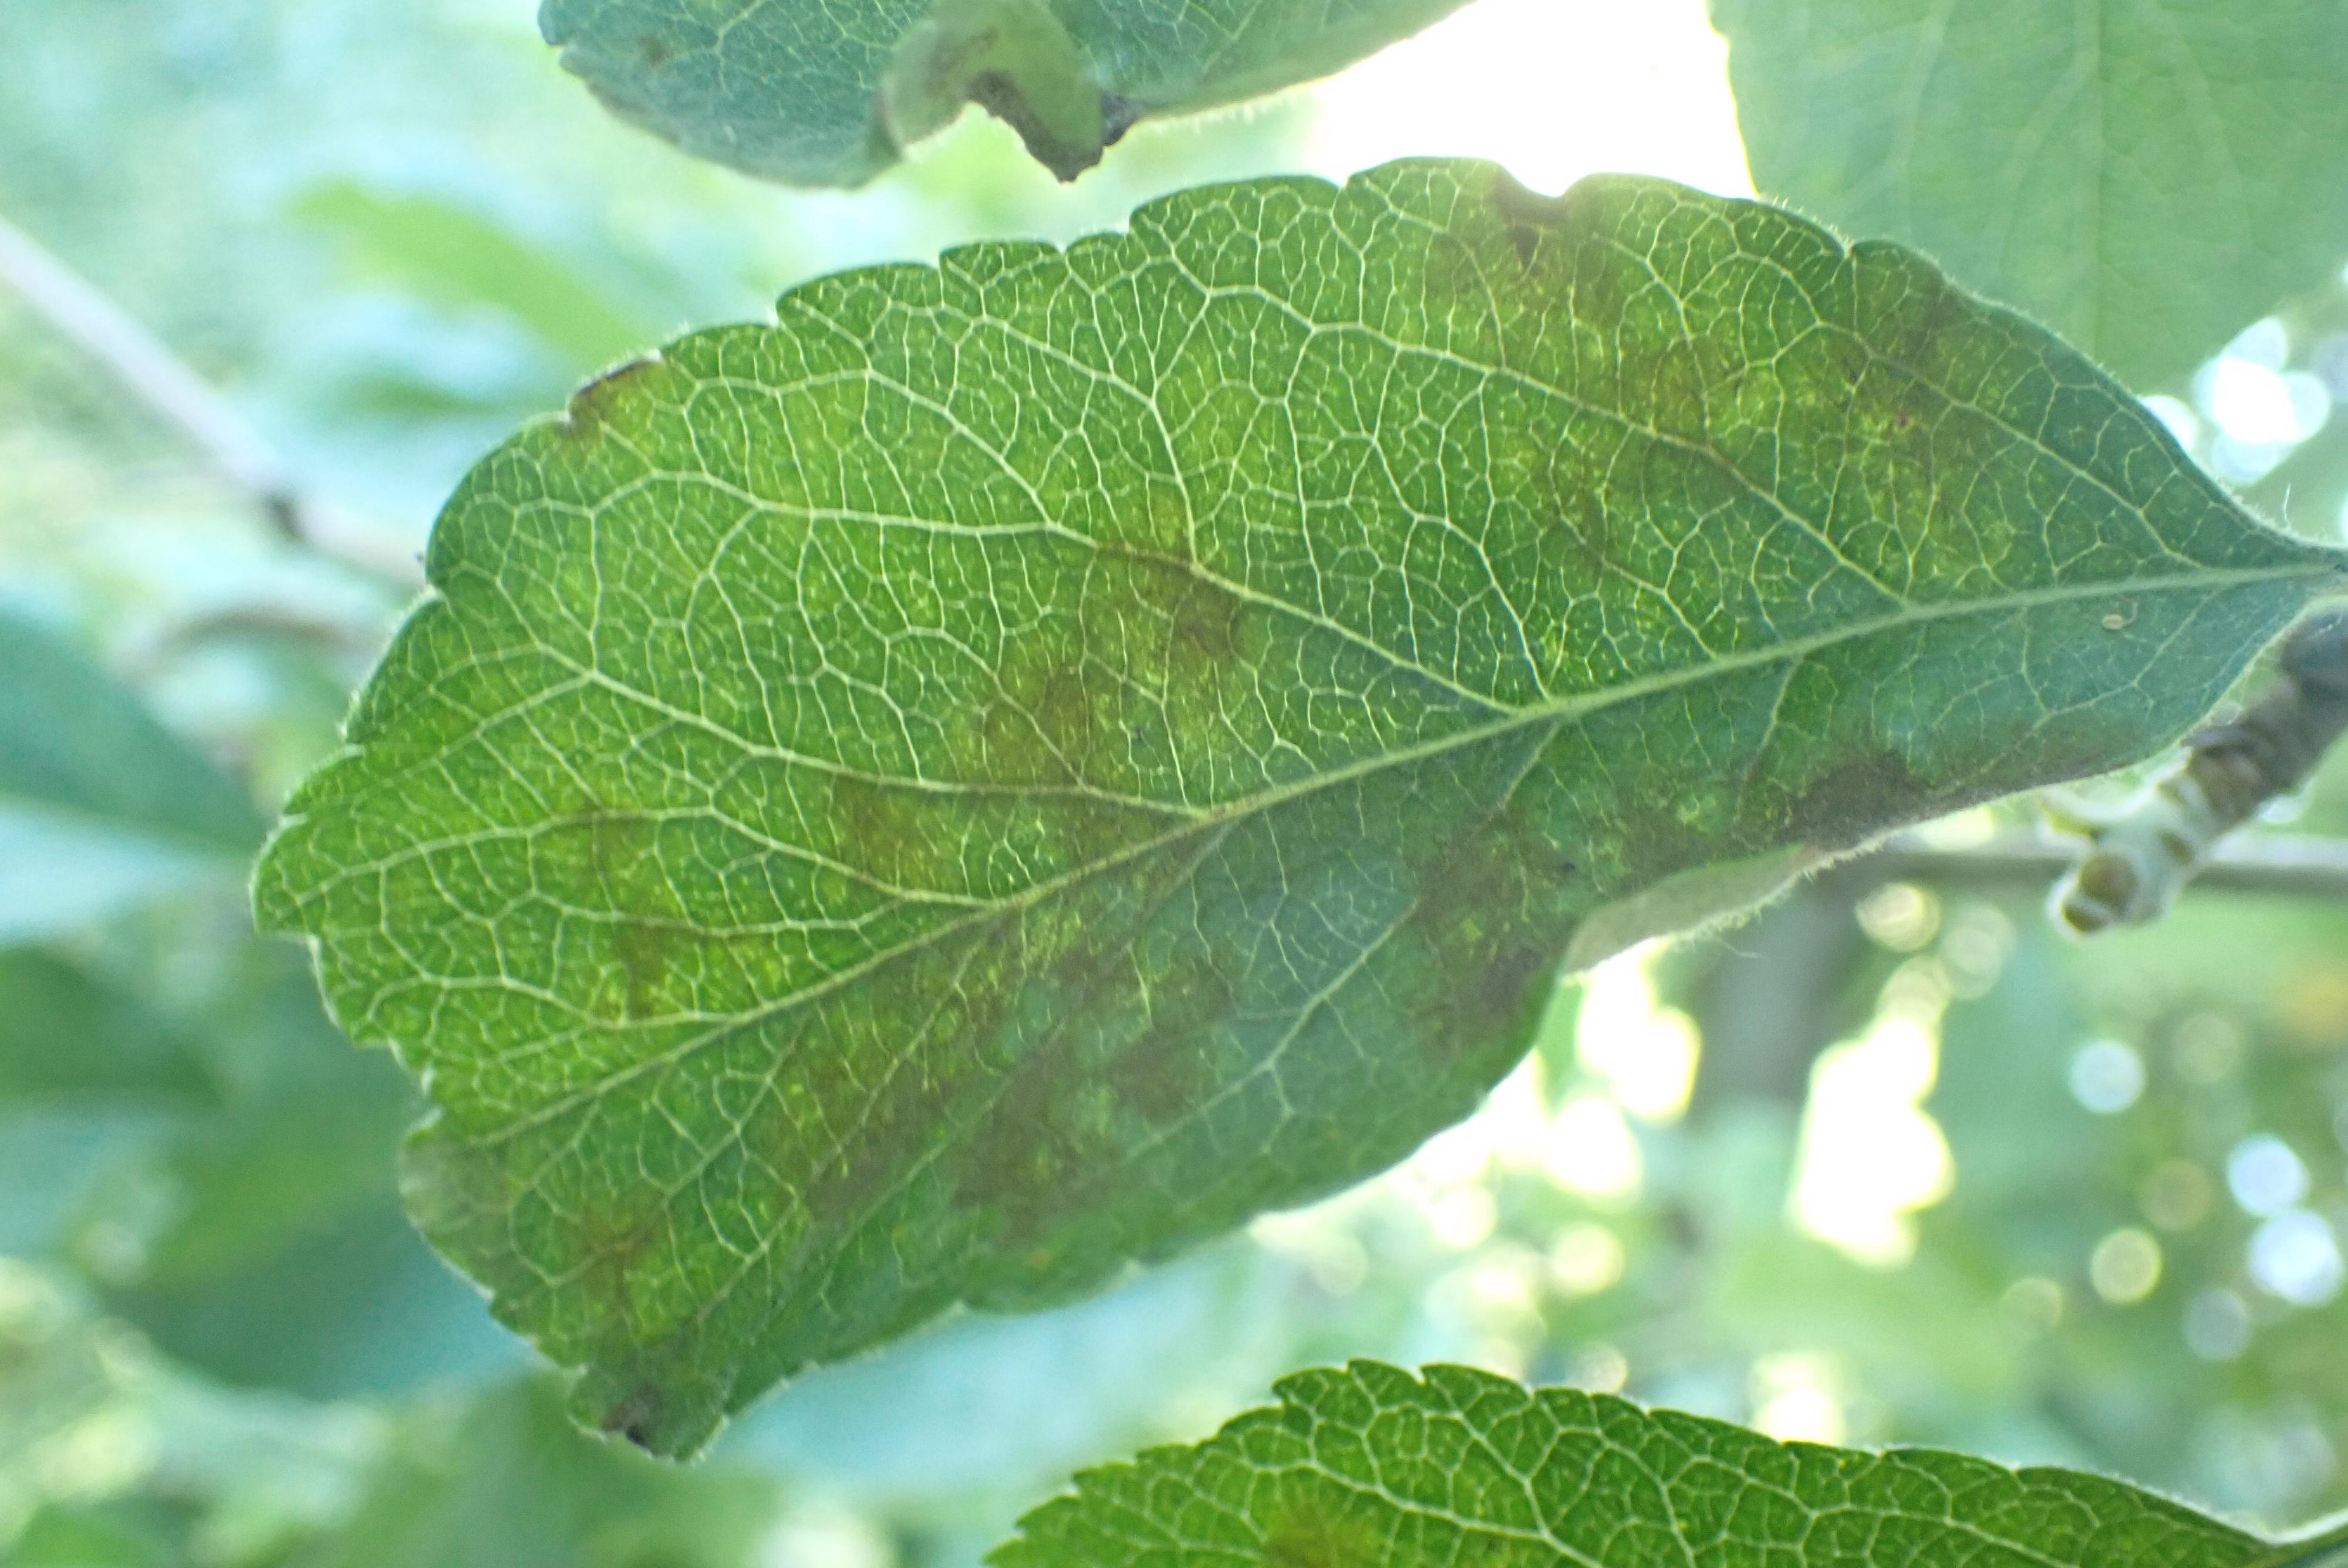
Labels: scab